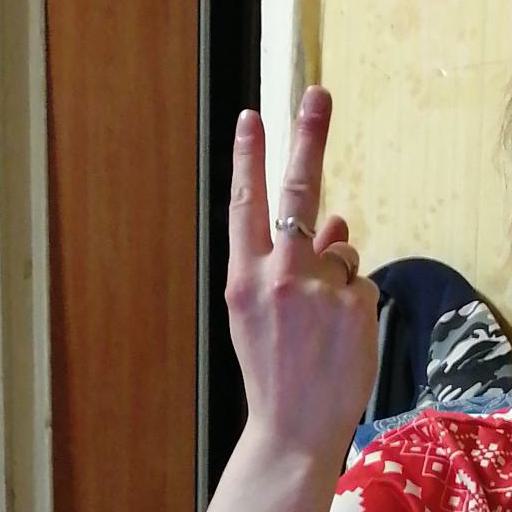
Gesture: peace_inverted